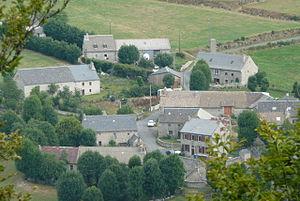
Village de Veyrès vu depuis le Bois des Sots
Saint-Laurent-de-Veyrès est une commune française, située dans le département de la Lozère en région Occitanie.